Vinicio Capossela

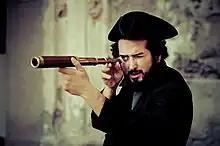
Vinicio Capossela in 2011

Capossela was born in Hannover (Germany) to Italian parents. His father Vito was from Calitri and his mother from Andretta, both towns in the Irpinia region of Campania. The name "Vinicio" was an homage to a famous accordion player whom his father admired.